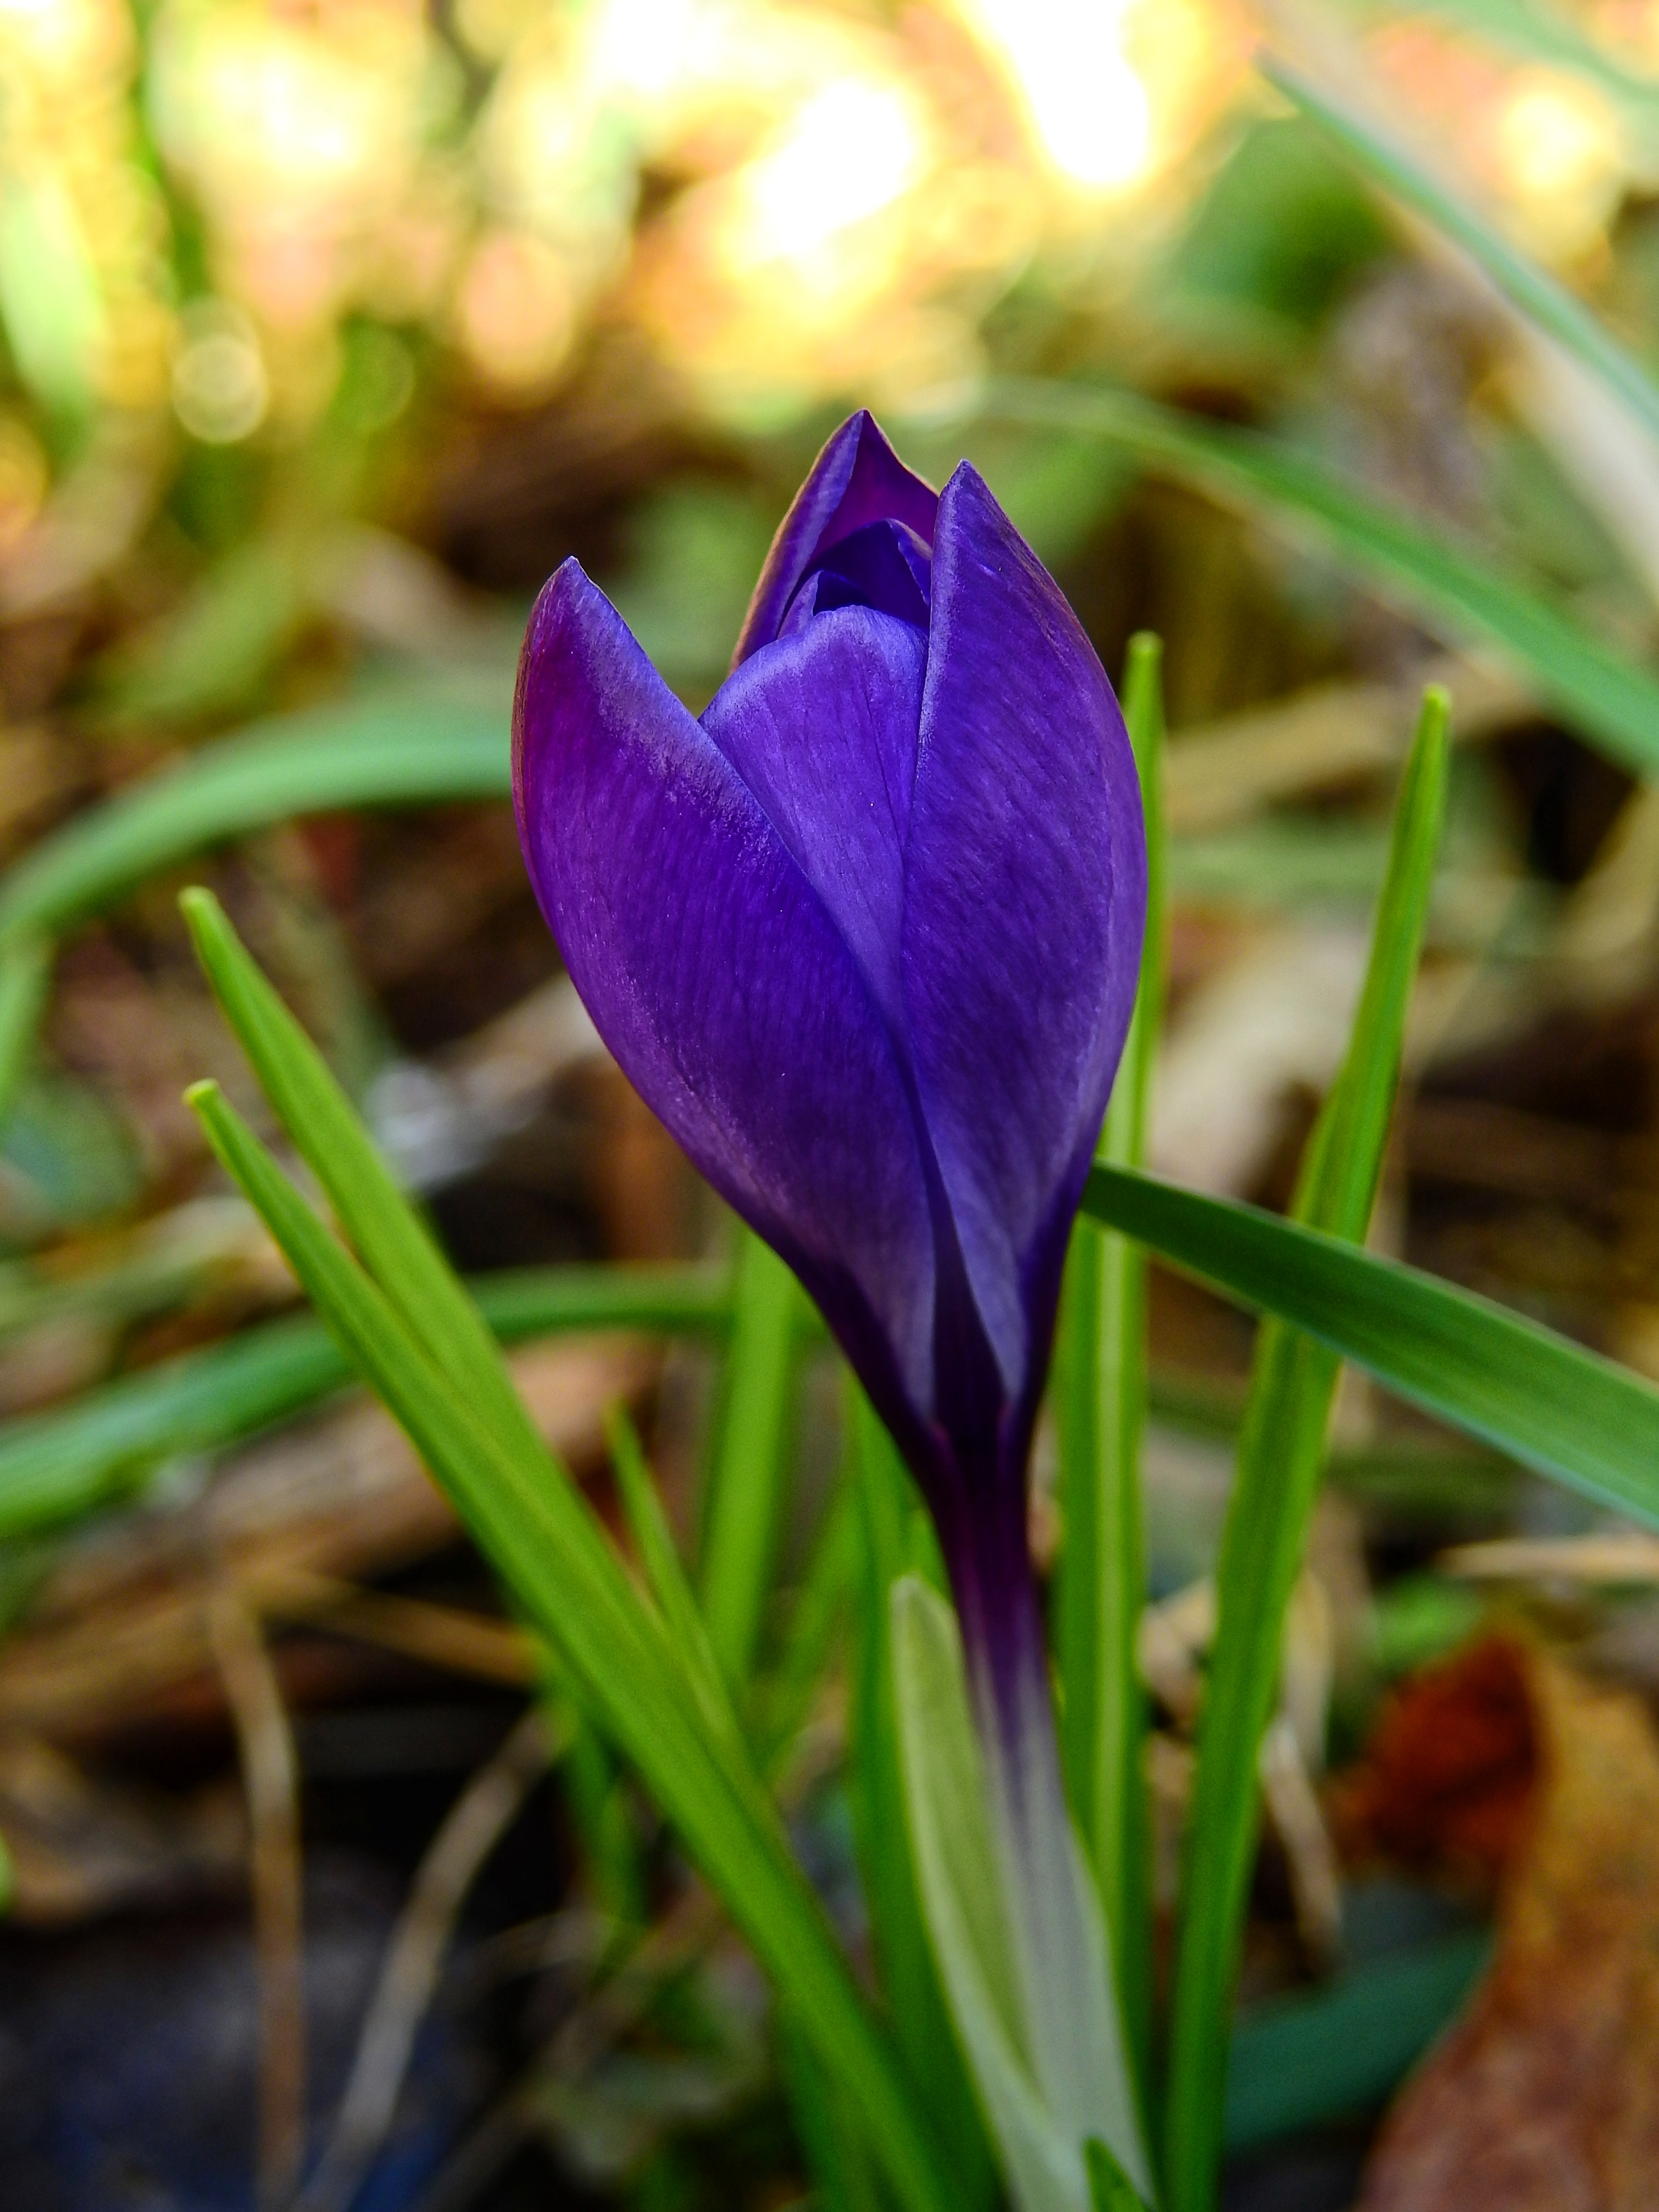
nature, blossom, plant, flower, purple, petal, bloom, spring, botany, flora, wildflower, eye, crocus, early bloomer, spring flower, macro photography, fr hlingsanfang, flowering plant, sea of flowers, plant stem, land plant, iris family